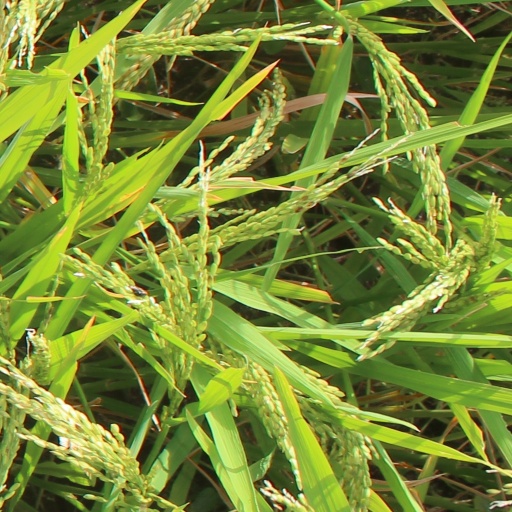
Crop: rice